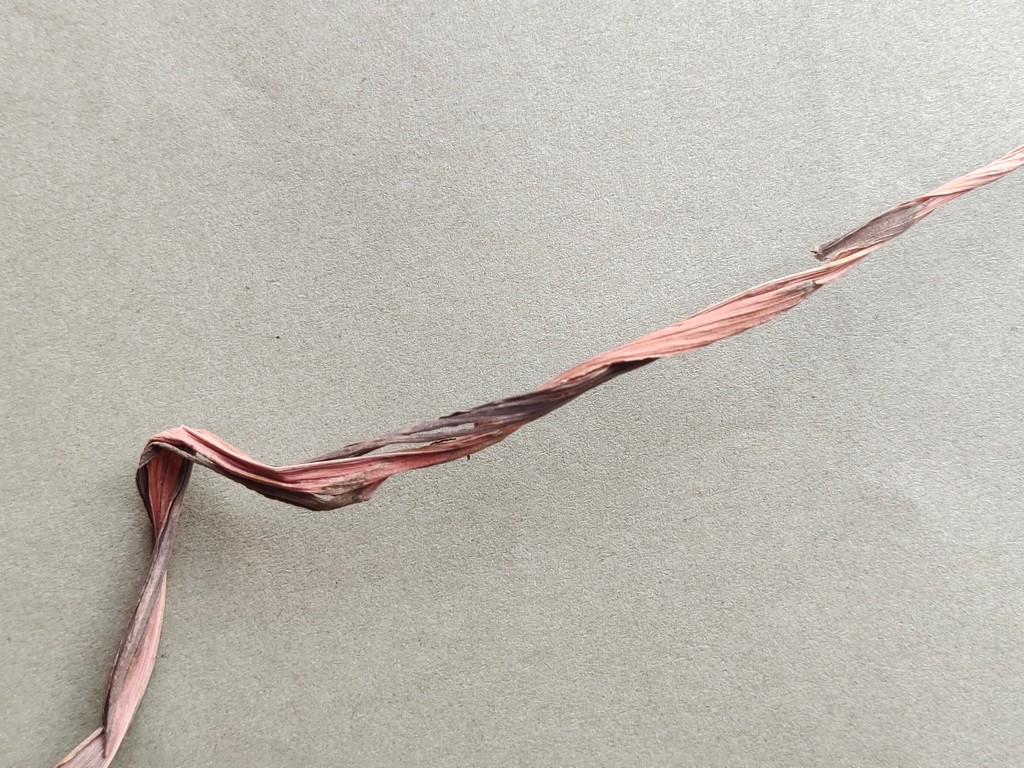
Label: Dried